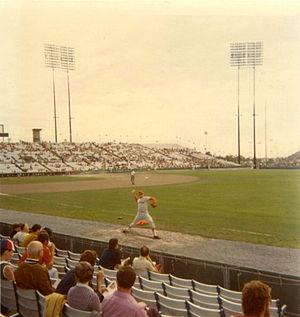
Les Expos de Montréal étaient une franchise de baseball de la Ligue majeure de baseball de 1969 à 2004 ayant pour domicile la ville de Montréal, au Québec, Canada.
Kenneth Roth Forsch est un lanceur droitier de baseball ayant évolué dans les Ligues majeures de 1970 à 1986 avec les Astros de Houston et les Angels de la Californie.
Cet article traite des événements qui se sont produits durant l'année 1971 au Canada.